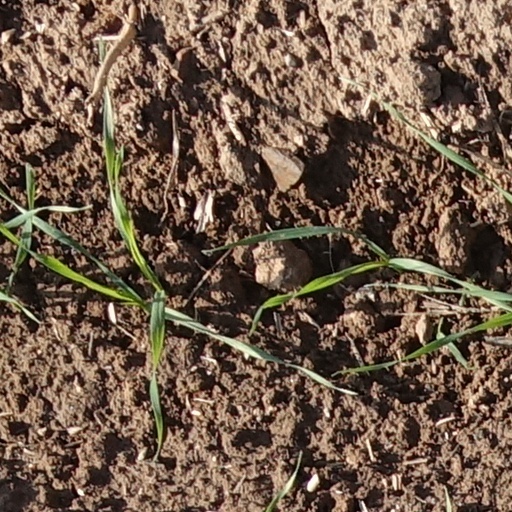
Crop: wheat